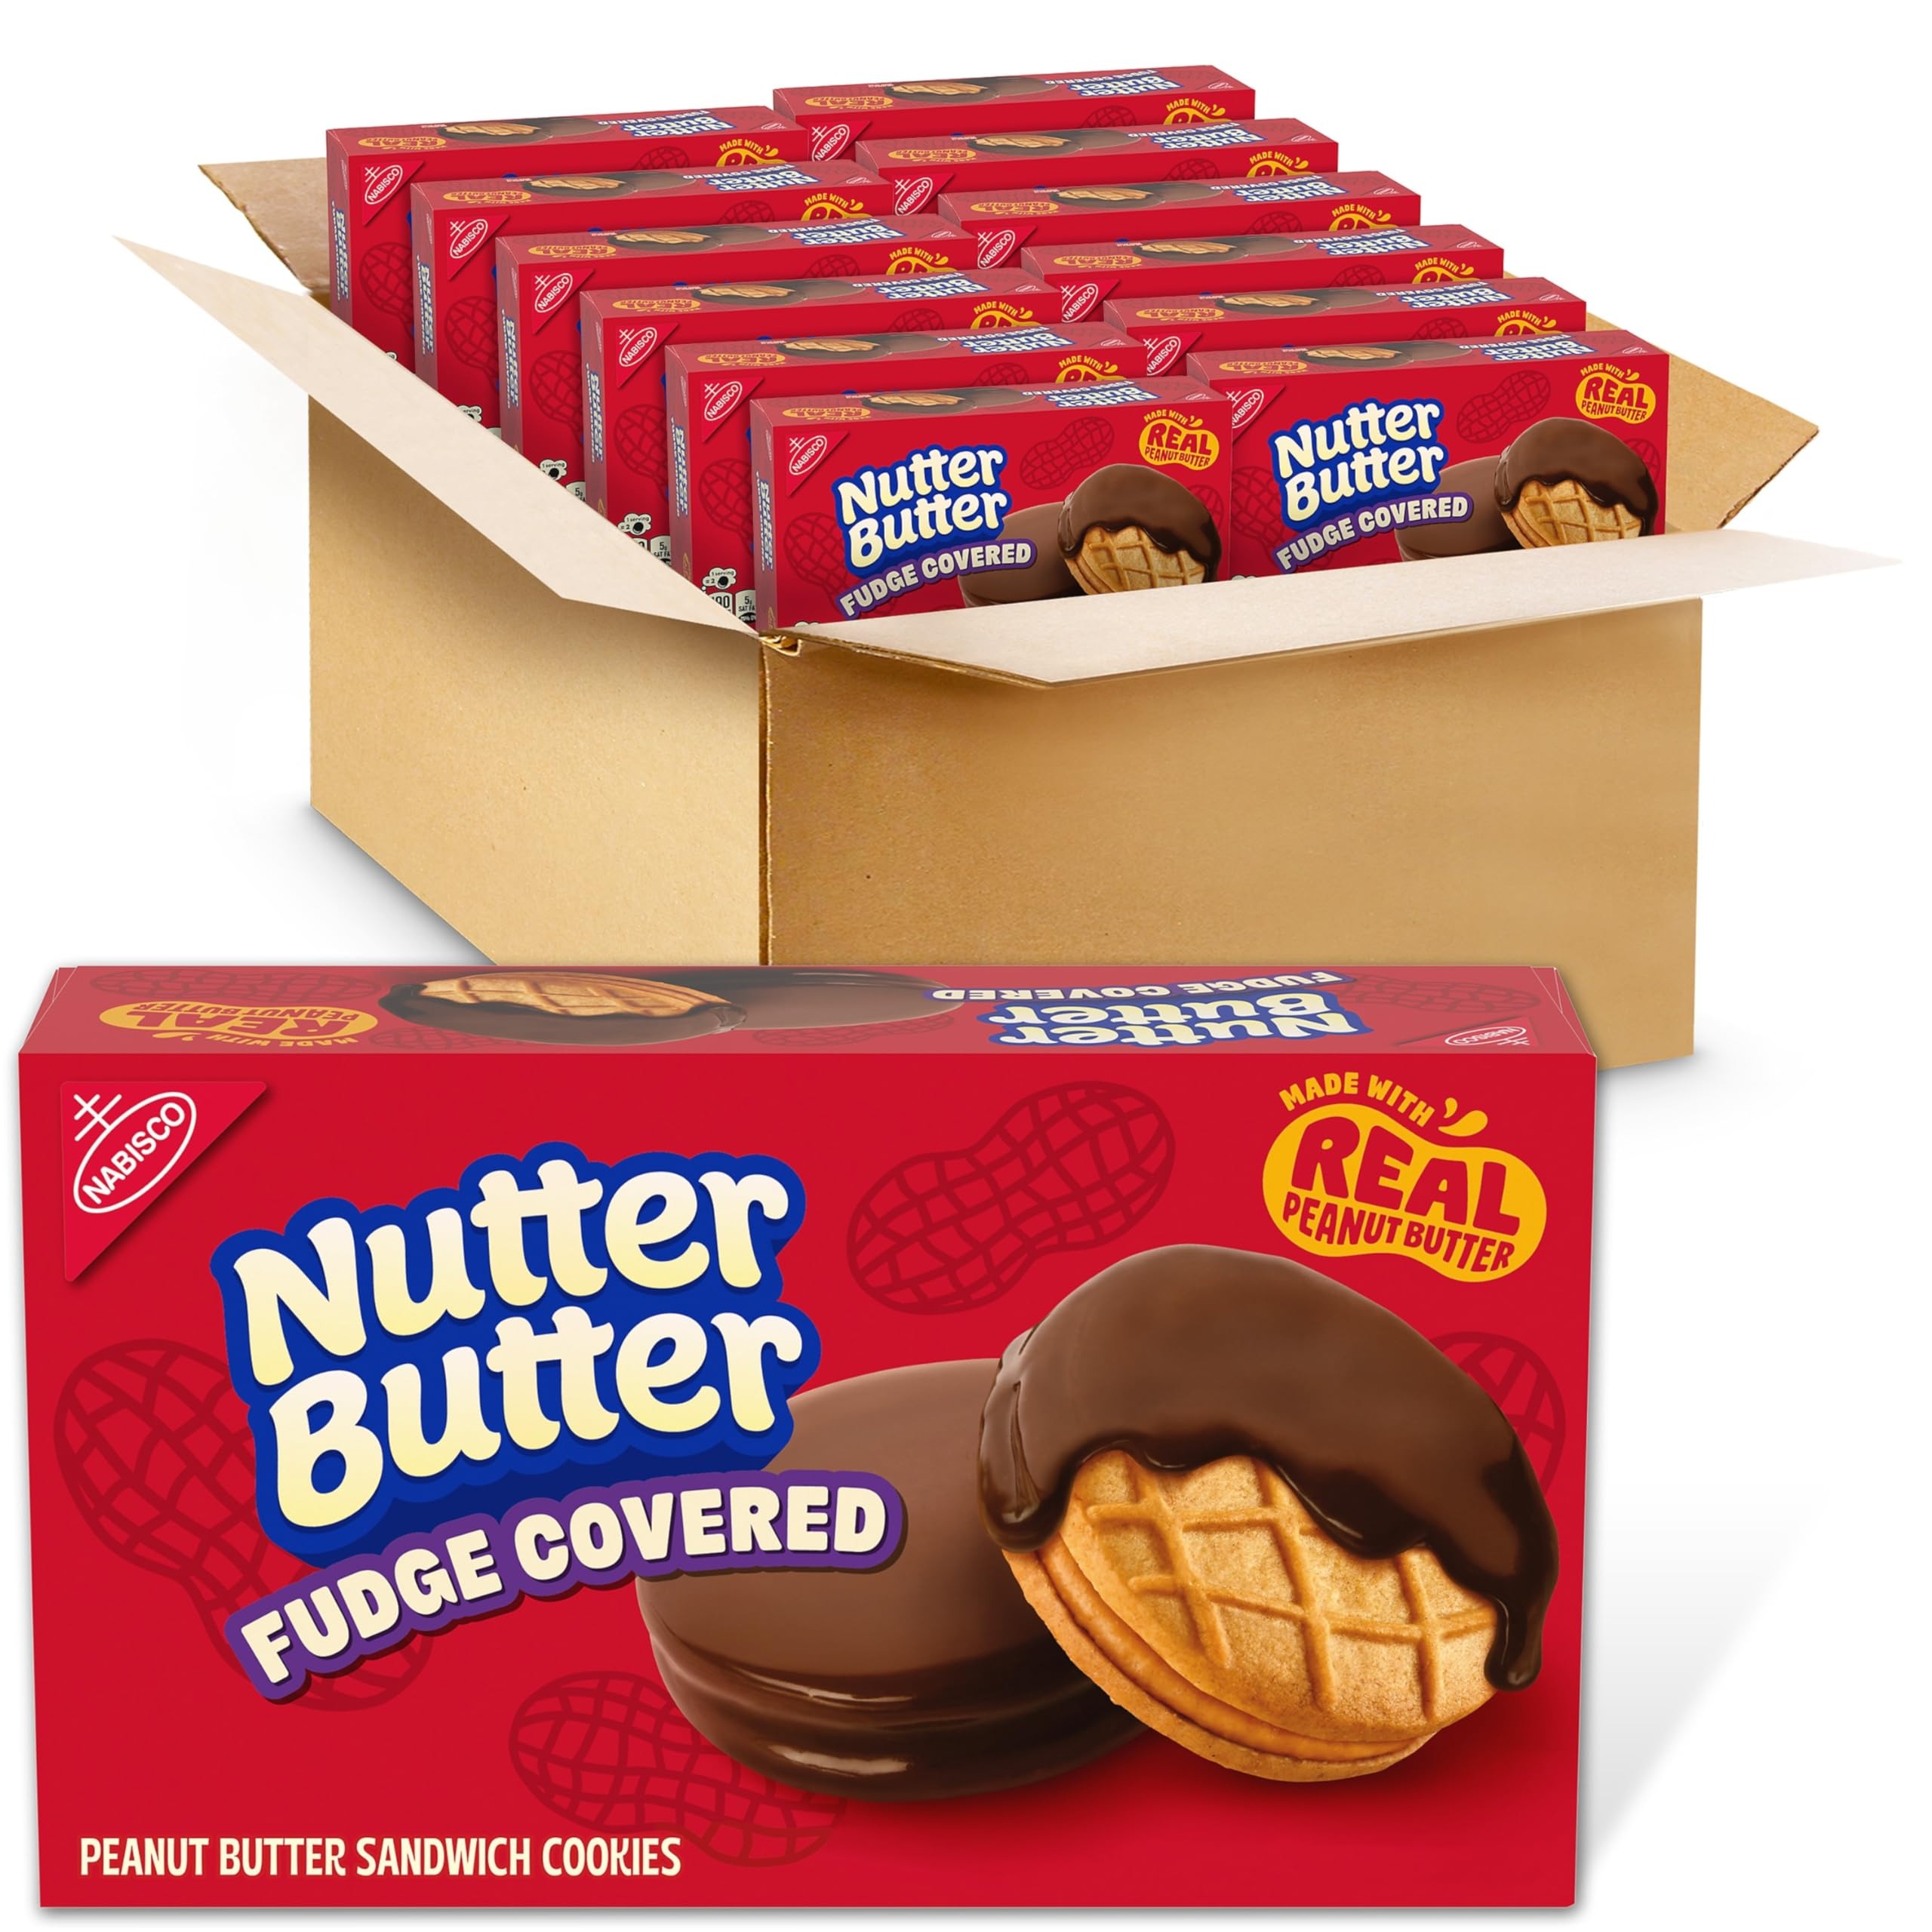
Item Name: NUTTER BUTTER Fudge Covered Peanut Butter Sandwich Cookies, 12 - 7.9 oz Boxes
Bullet Point 1: 12 - 7.9 oz boxes of NUTTER BUTTER Fudge Covered Peanut Butter Sandwich Cookies (packaging may vary)
Bullet Point 2: Enjoy the combo of crispy wafer cookies, smooth peanut butter creme, and rich chocolate fudge
Bullet Point 3: Sweet yet savory Kosher NUTTER BUTTER cookies are always made with real peanut butter
Bullet Point 4: Make dessert time even sweeter with these round fudge covered peanut butter cookies
Bullet Point 5: Prepare for movie nights, small parties, study sessions, work breaks, road trip snacks or holiday gifts
Bullet Point 6: This product will be shipped in an insulated bag with Cool Packs during the Summer months
Value: 94.8
Unit: Ounce

Price: 8.65